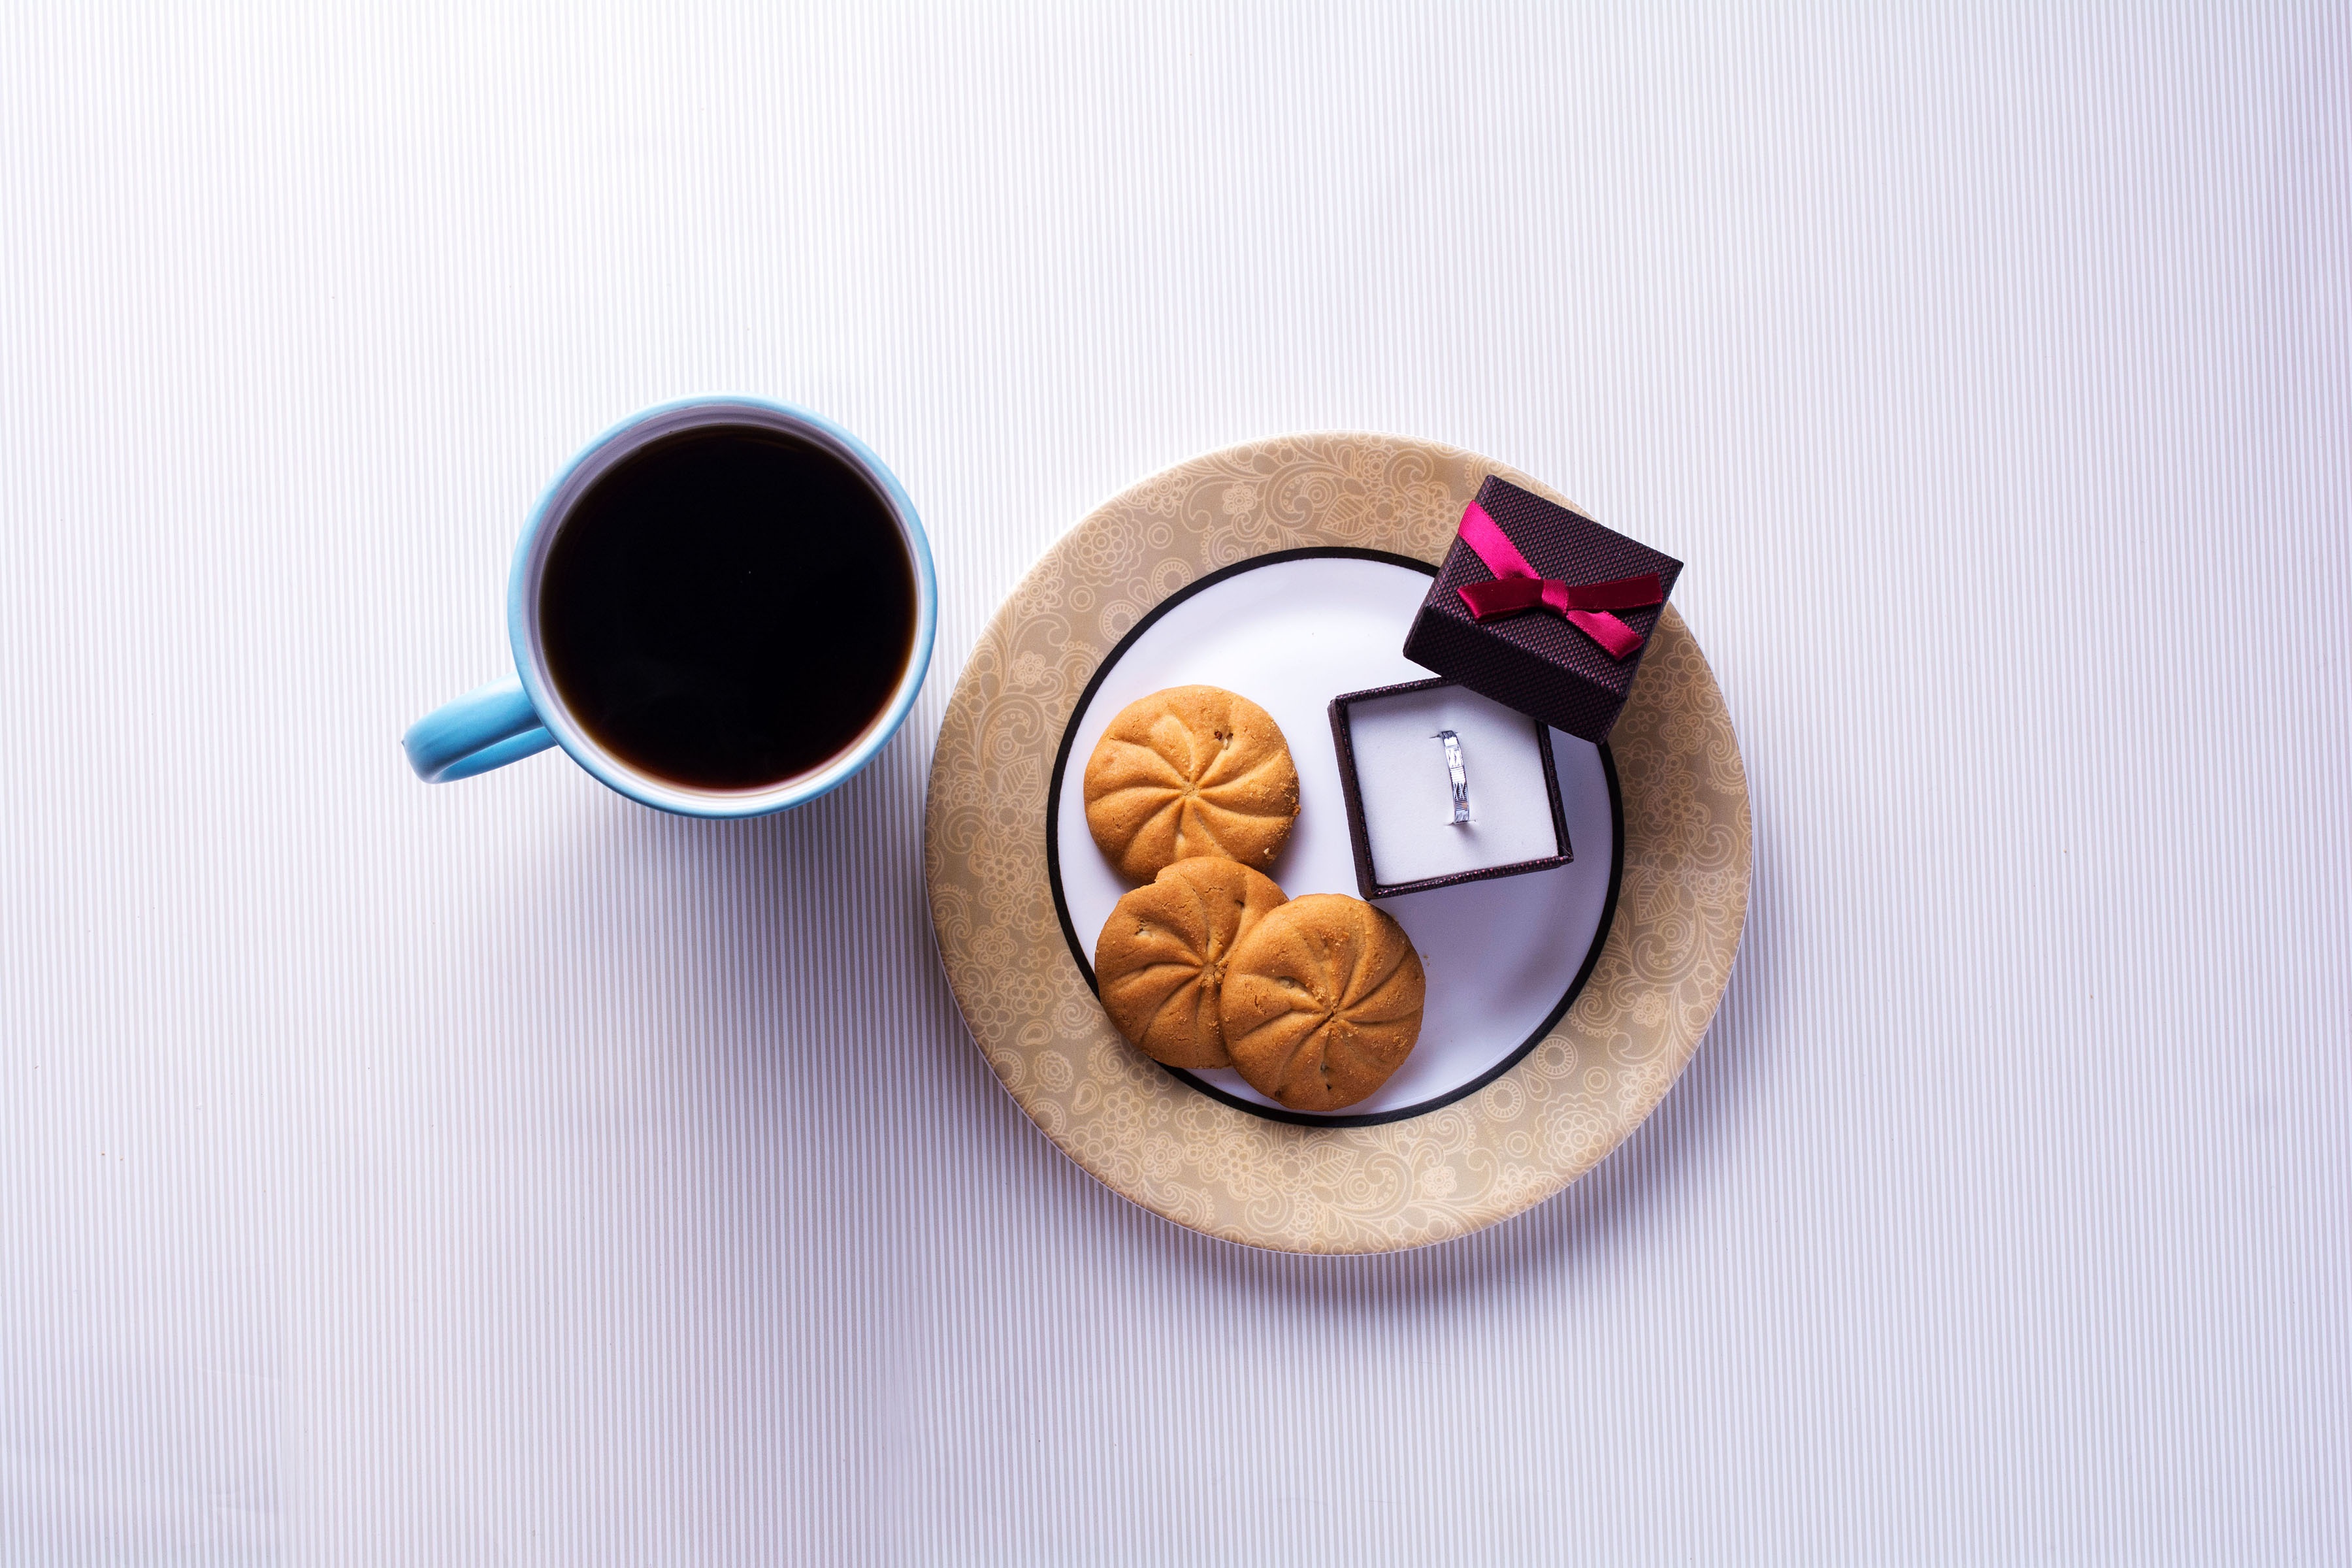
hand, cafe, coffee, tea, morning, ring, number, restaurant, aroma, cup, cappuccino, heart, fresh, beverage, drink, black, ear, lifestyle, breakfast, espresso, mug, circle, jewellery, caffeine, eye, hot, organ, taste, drinking coffee, locket, fashion accessory